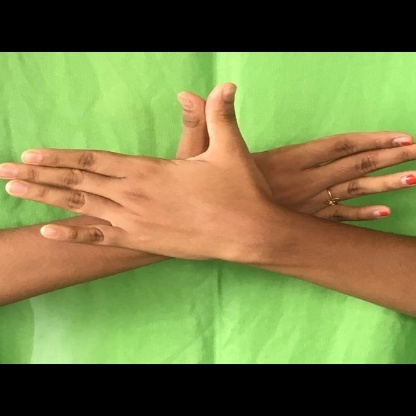
Mudra: Garuda